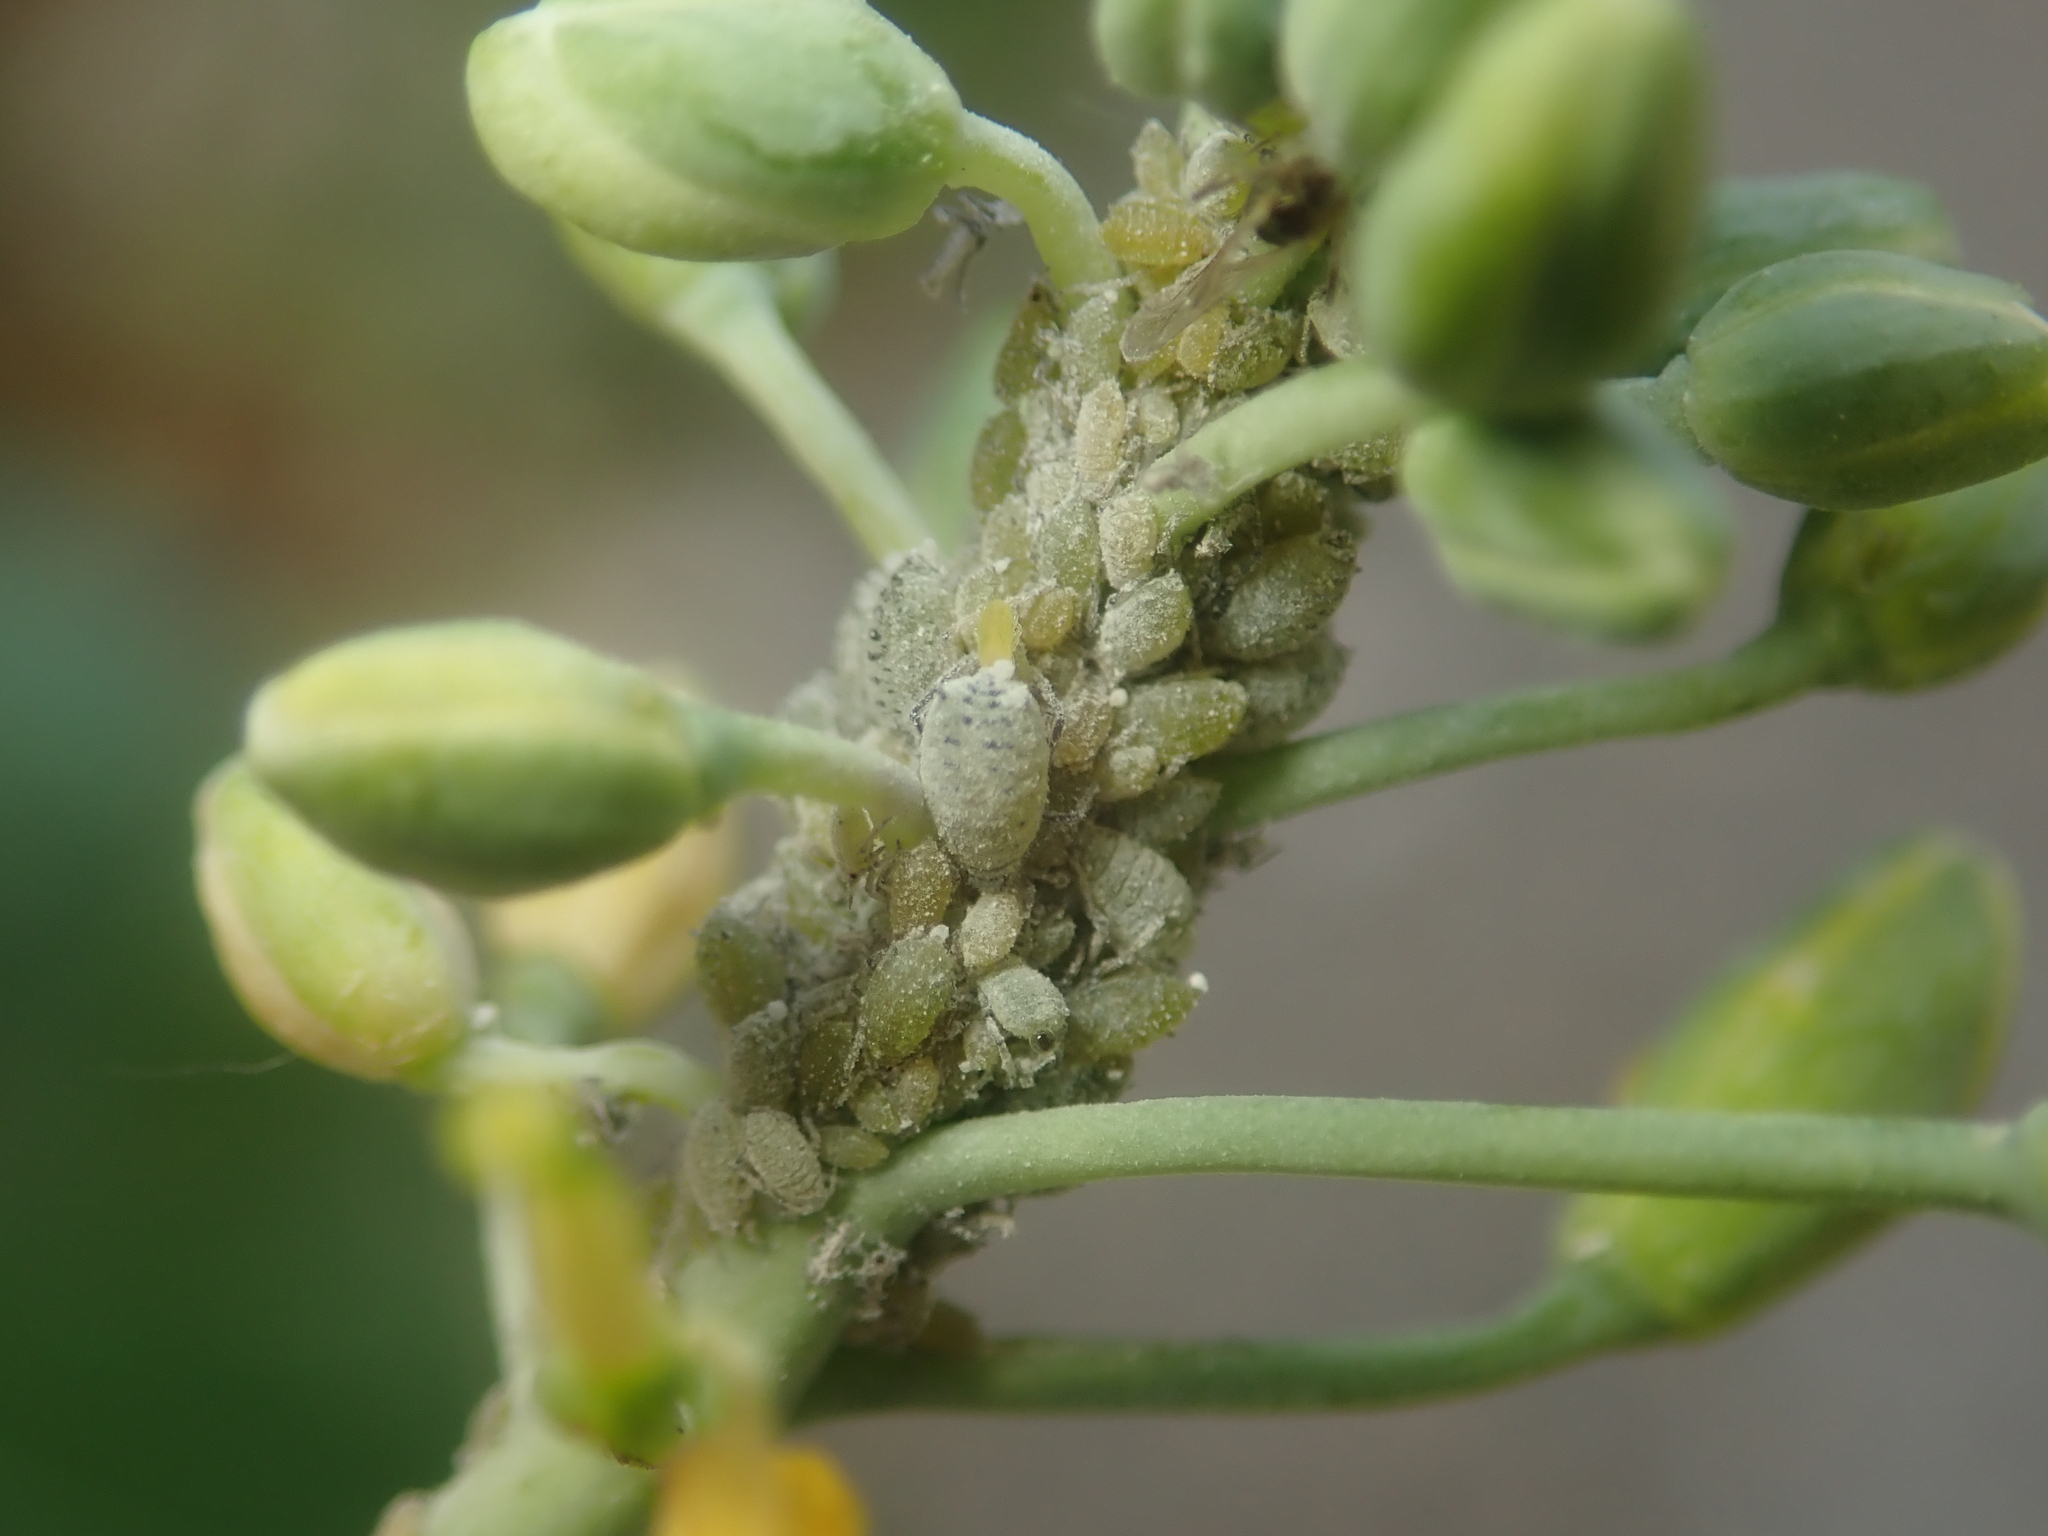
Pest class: cabbage_aphid